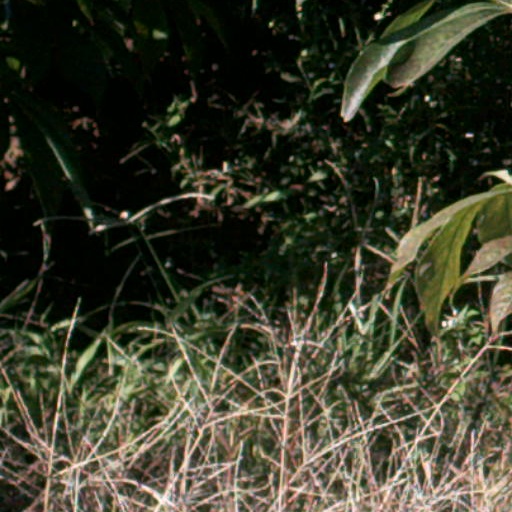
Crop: cassava